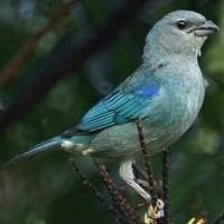
Species: AZURE TANAGER
Scientific name: THRAUPIS CYANOPTERA